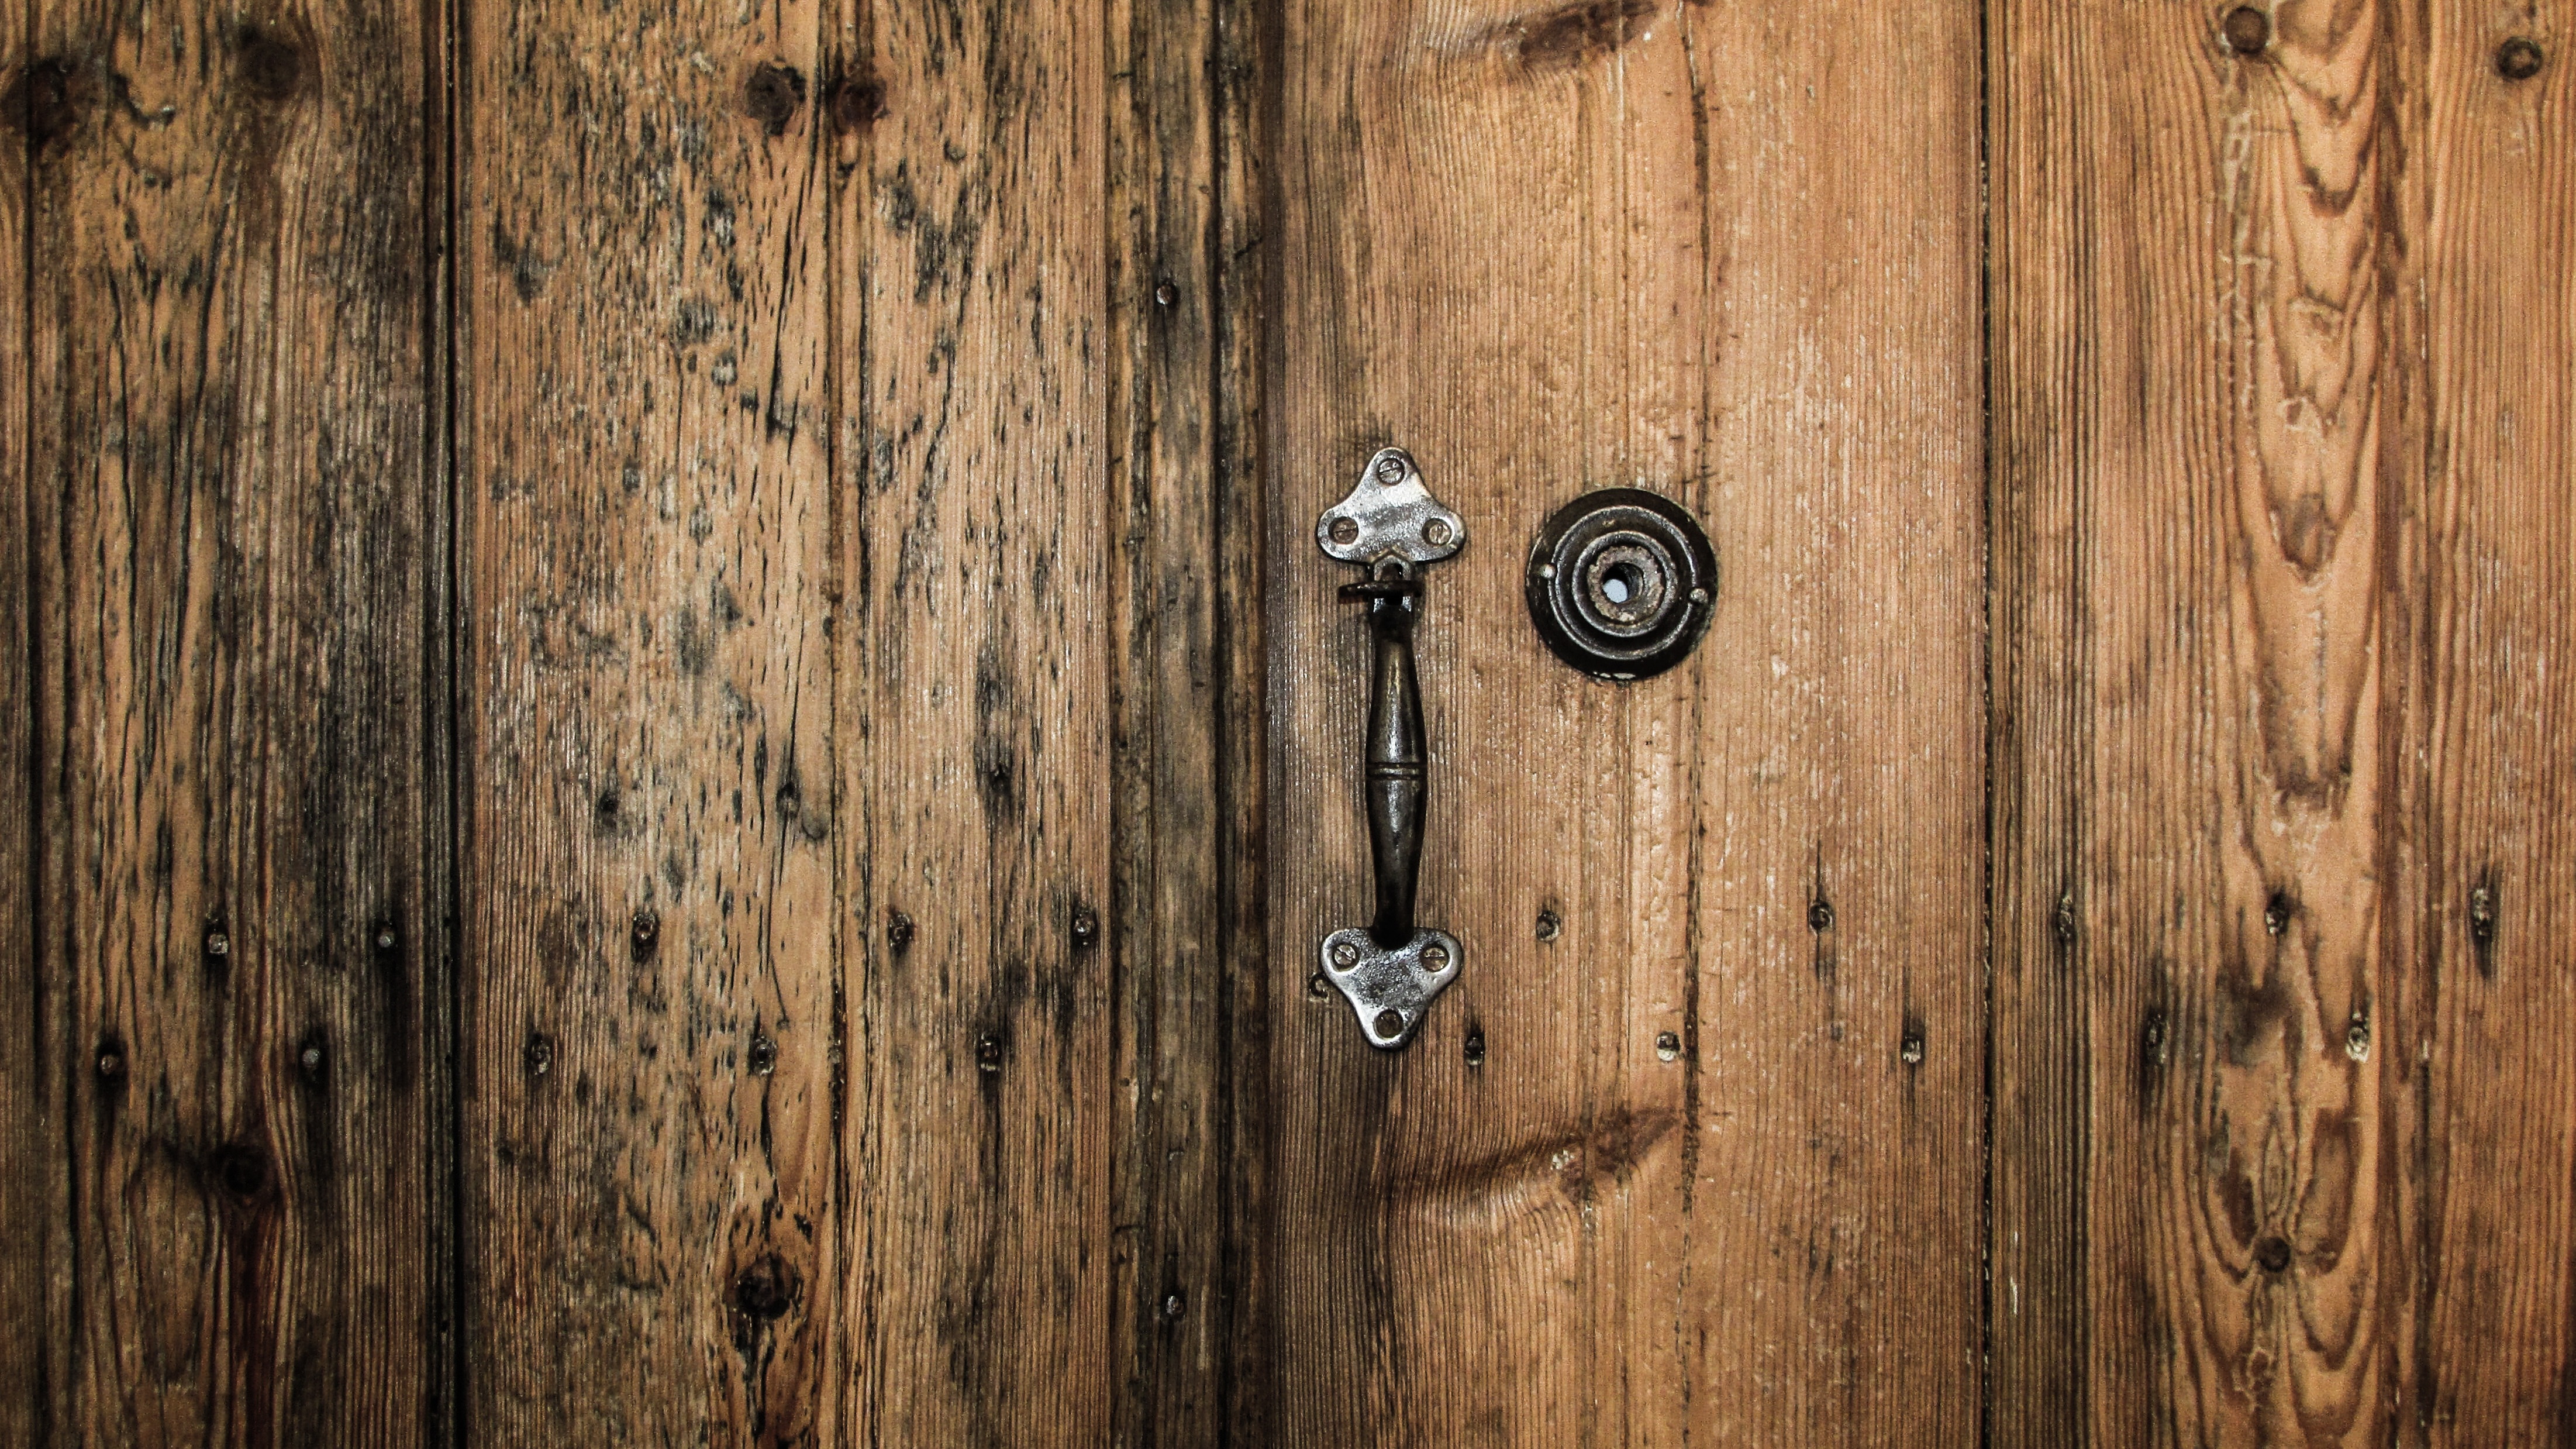
wood, texture, floor, home, wall, exterior, doorway, hardwood, wooden, old door, cyprus, flooring, wood flooring